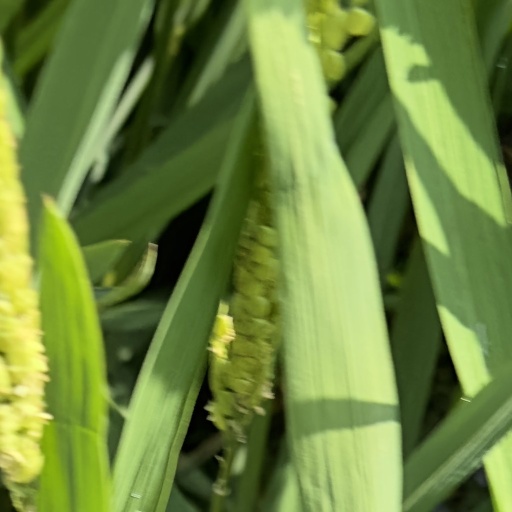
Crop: rice